Maury AOC

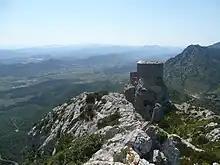
Château de Quéribus overlooking the Maury AOC.

As part of the Roussillon region the climate of Maury is warm, dry and very Mediterranean influenced. The nearby town of Perpignan is one of the sunniest places in all of France with an average annal temperature of . However Maury's location northwest of Perpignan, in the hilly hinterlands of the Agly valley, does temper some of the Mediterranean influence with westward winds from the Atlantic, bringing a slightly cooler influence to the valley. Similar to the Mistral influence in the Rhône, the dry northward wind Tramontane serves to cool the grapes but is much more gentle and less frequent than the powerful Mistral that can damage the vines.